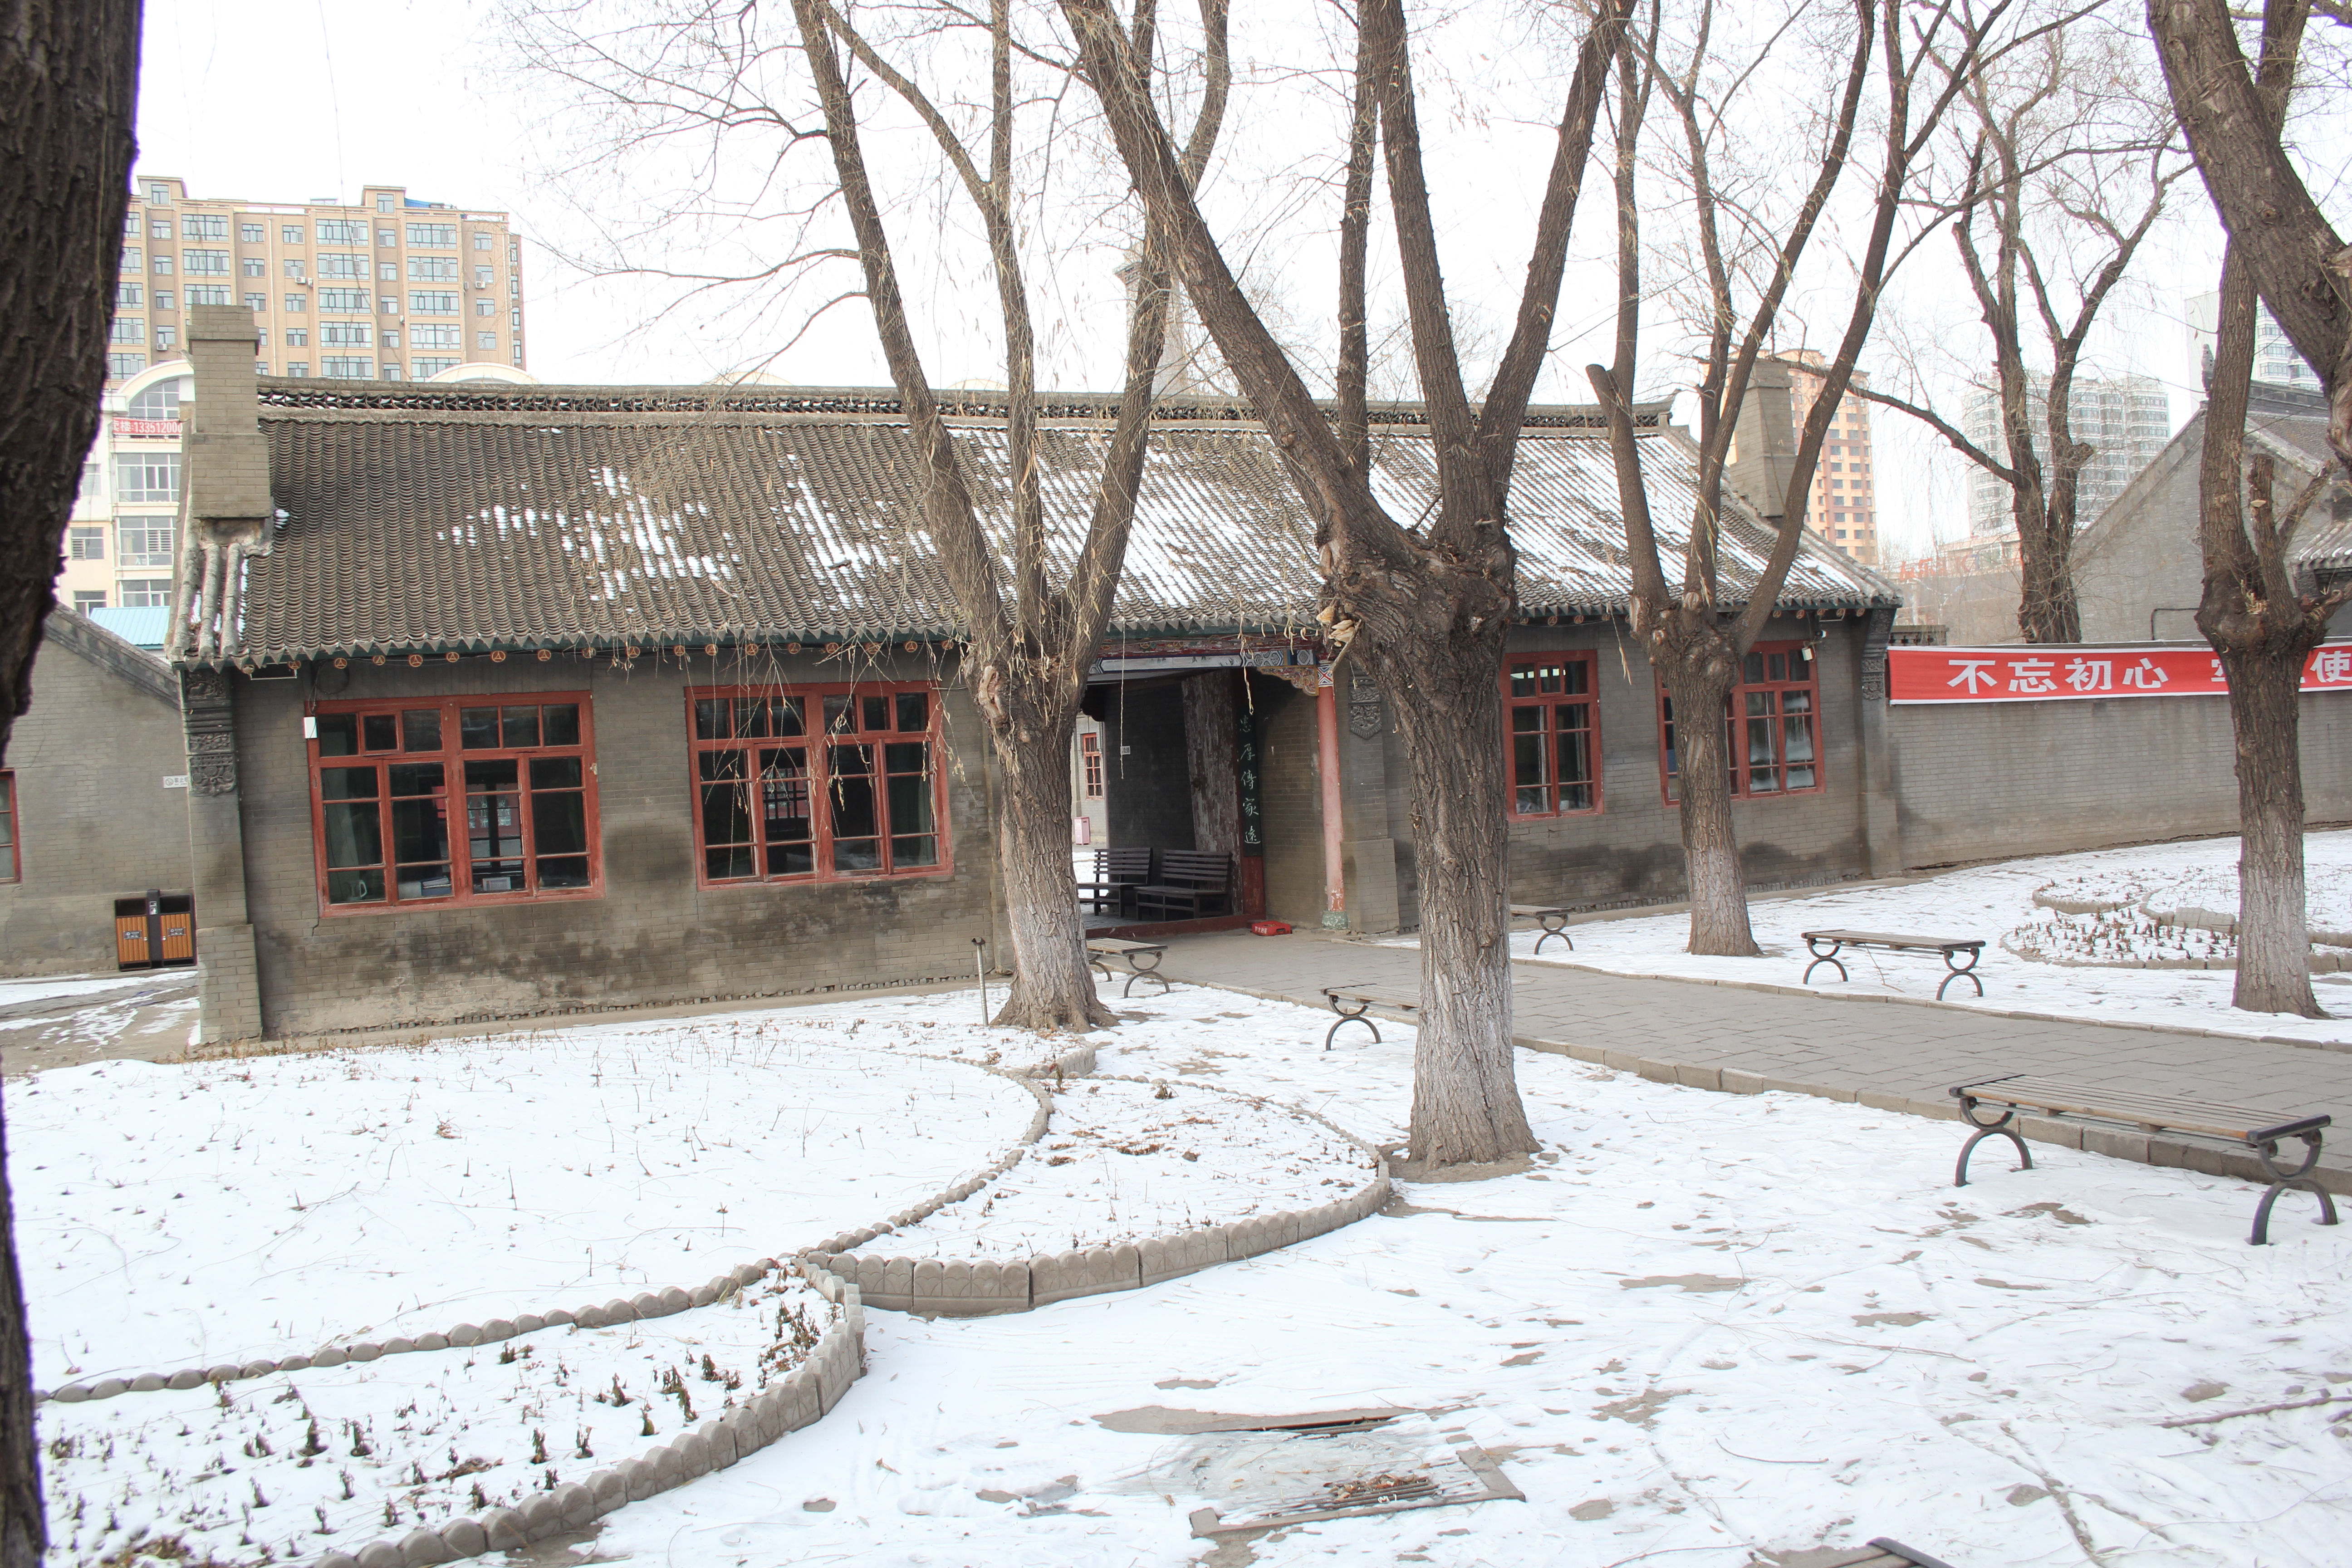
tourism, adventure, Beautiful Places, Pretty Places, environment, Interesting Places, harbin, museums, architecture, art, nature, museum, history, ancient history, winter, snow, building, house, tree, adaptation, roof, plant, home, freezing, city